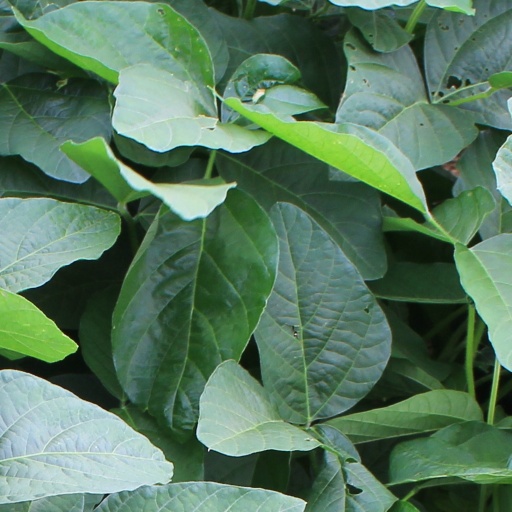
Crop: soybean